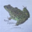
Label: frog